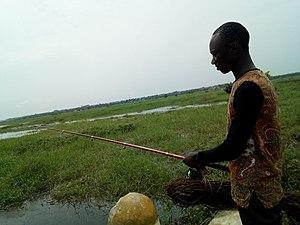
Pêche dans les marais de SO-AVA This is an image with the theme ""Play"" from: Benin"
Sô-Ava est une ville du sud-est du Bénin, chef-lieu de la commune du même nom et préfecture du département de l'Atlantique. La cité lacustre de Ganvié fait partie de cette commune.